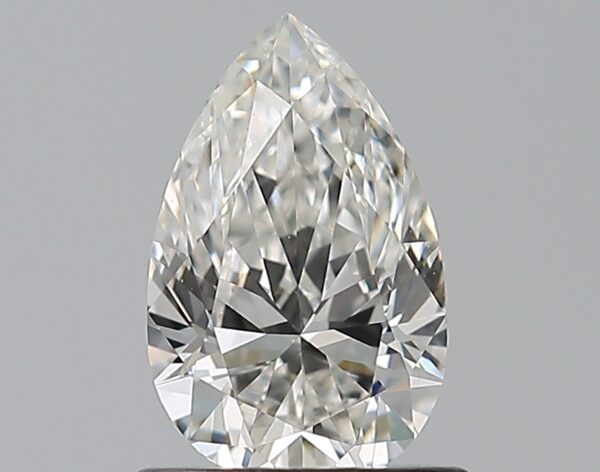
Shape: pear
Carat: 0.7
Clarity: VS1
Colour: F
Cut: EX
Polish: EX
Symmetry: VG
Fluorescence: N
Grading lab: GIA
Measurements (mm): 7.81 x 4.87 x 3.03